My Fellow Americans

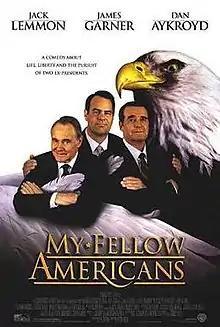
Theatrical release poster

My Fellow Americans is a 1996 American political comedy film directed by Peter Segal. It stars Jack Lemmon and James Garner as feuding ex-presidents, with Dan Aykroyd, Lauren Bacall, Esther Rolle, John Heard, Wilford Brimley, Bradley Whitford, Everett McGill, and Jeff Yagher in supporting roles. The film is named after the sentence for the traditional opening of presidential addresses to the American people.